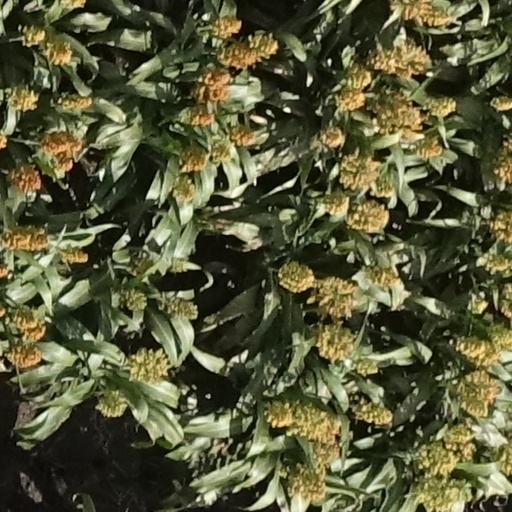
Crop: sorghum